Fort York

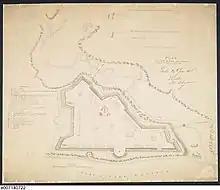
Diagram of Fort York, 1816

As the gunpowder magazine contained 74 tons of iron shells and 300 barrels of gunpowder, a significant amount of debris was launched into the air once the gunpowder magazine was ignited and dropped onto the American forces still outside the fort. The following explosion resulted in over 250 American casualties, including Brigadier General Zebulon Pike. Fearing a counterattack after the explosion, American forces regrouped outside the wall and did not advance onto the abandoned fort until after British forces left York.